James Webb Space Telescope

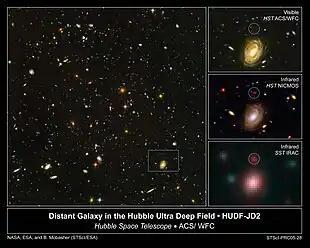
Infrared observations can see objects hidden in visible light, such as the HUDF-JD2 shown here.

Webb is the formal successor to the Hubble Space Telescope (HST), and since its primary emphasis is on infrared astronomy, it is also a successor to the Spitzer Space Telescope. Webb will far surpass both those telescopes, being able to see many more and much older stars and galaxies. Observing in the infrared spectrum is a key technique for achieving this, because of cosmological redshift, and because it better penetrates obscuring dust and gas. This allows observation of dimmer, cooler objects. Since water vapor and carbon dioxide in the Earth's atmosphere strongly absorbs most infrared, ground-based infrared astronomy is limited to narrow wavelength ranges where the atmosphere absorbs less strongly. Additionally, the atmosphere itself radiates in the infrared spectrum, often overwhelming light from the object being observed. This makes a space telescope preferable for infrared observation.